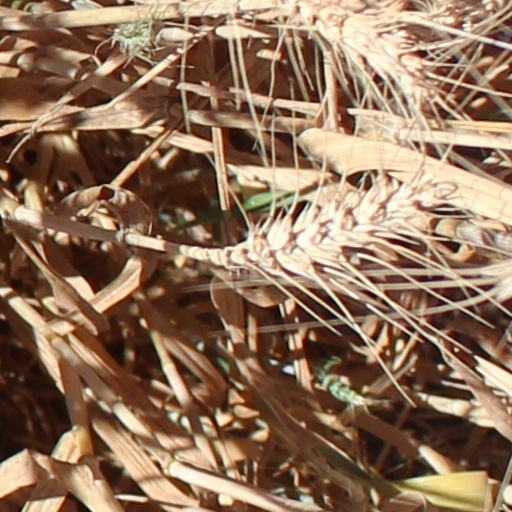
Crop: wheat